Question: Please indicate a possible affordance area of bicycle that can be used for pedaling
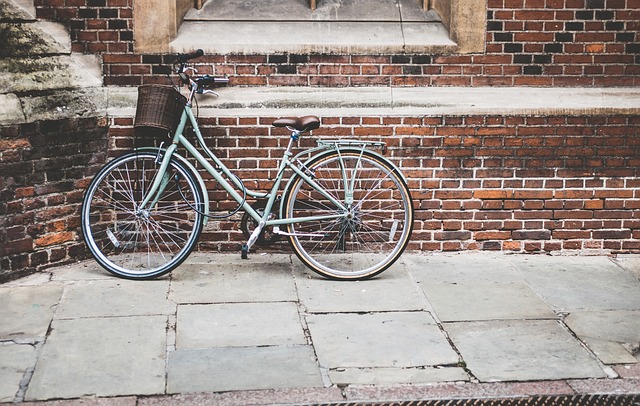
Answer: [238.5, 244, 249.5, 261]